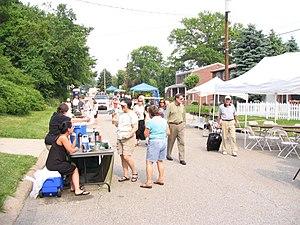
Rachel Louise Carson, née à Pittsburgh le 27 mai 1907 et morte le 14 avril 1964 à Silver Spring dans le Maryland, est une biologiste marine et écologiste américaine.